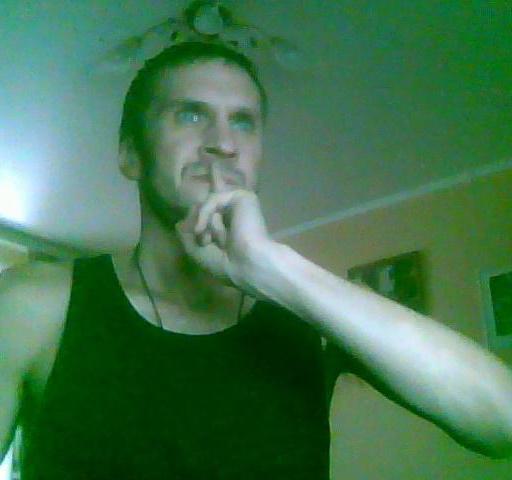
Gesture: mute